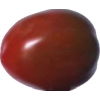
Label: tomato_cherry_maroon